Aimée Daniell Beringer

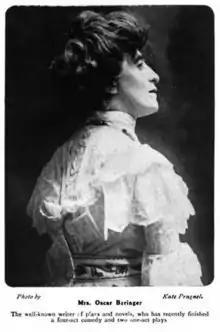
Aimee Daniell Beringer, from a 1905 publication.

Aimée Daniell Beringer (1856 – February 17, 1936) billed professionally as Mrs. Oscar Beringer, was an American-born playwright, theatrical manager, novelist, and commentator, based in London.